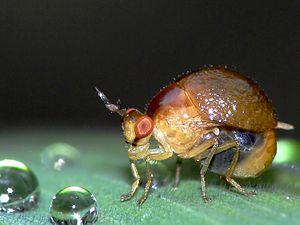
Les Celyphidae sont une famille de diptères.